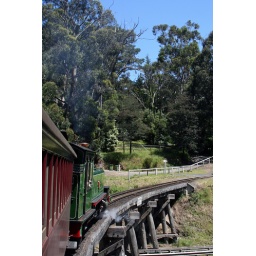
Puffing Billy heads over a wooden bridge on its way through the Dandenongs.